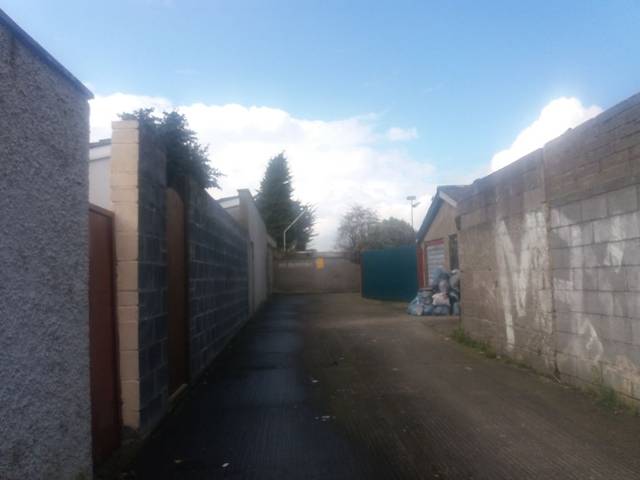
Region: Ireland
Coordinates: 53.389, -6.272